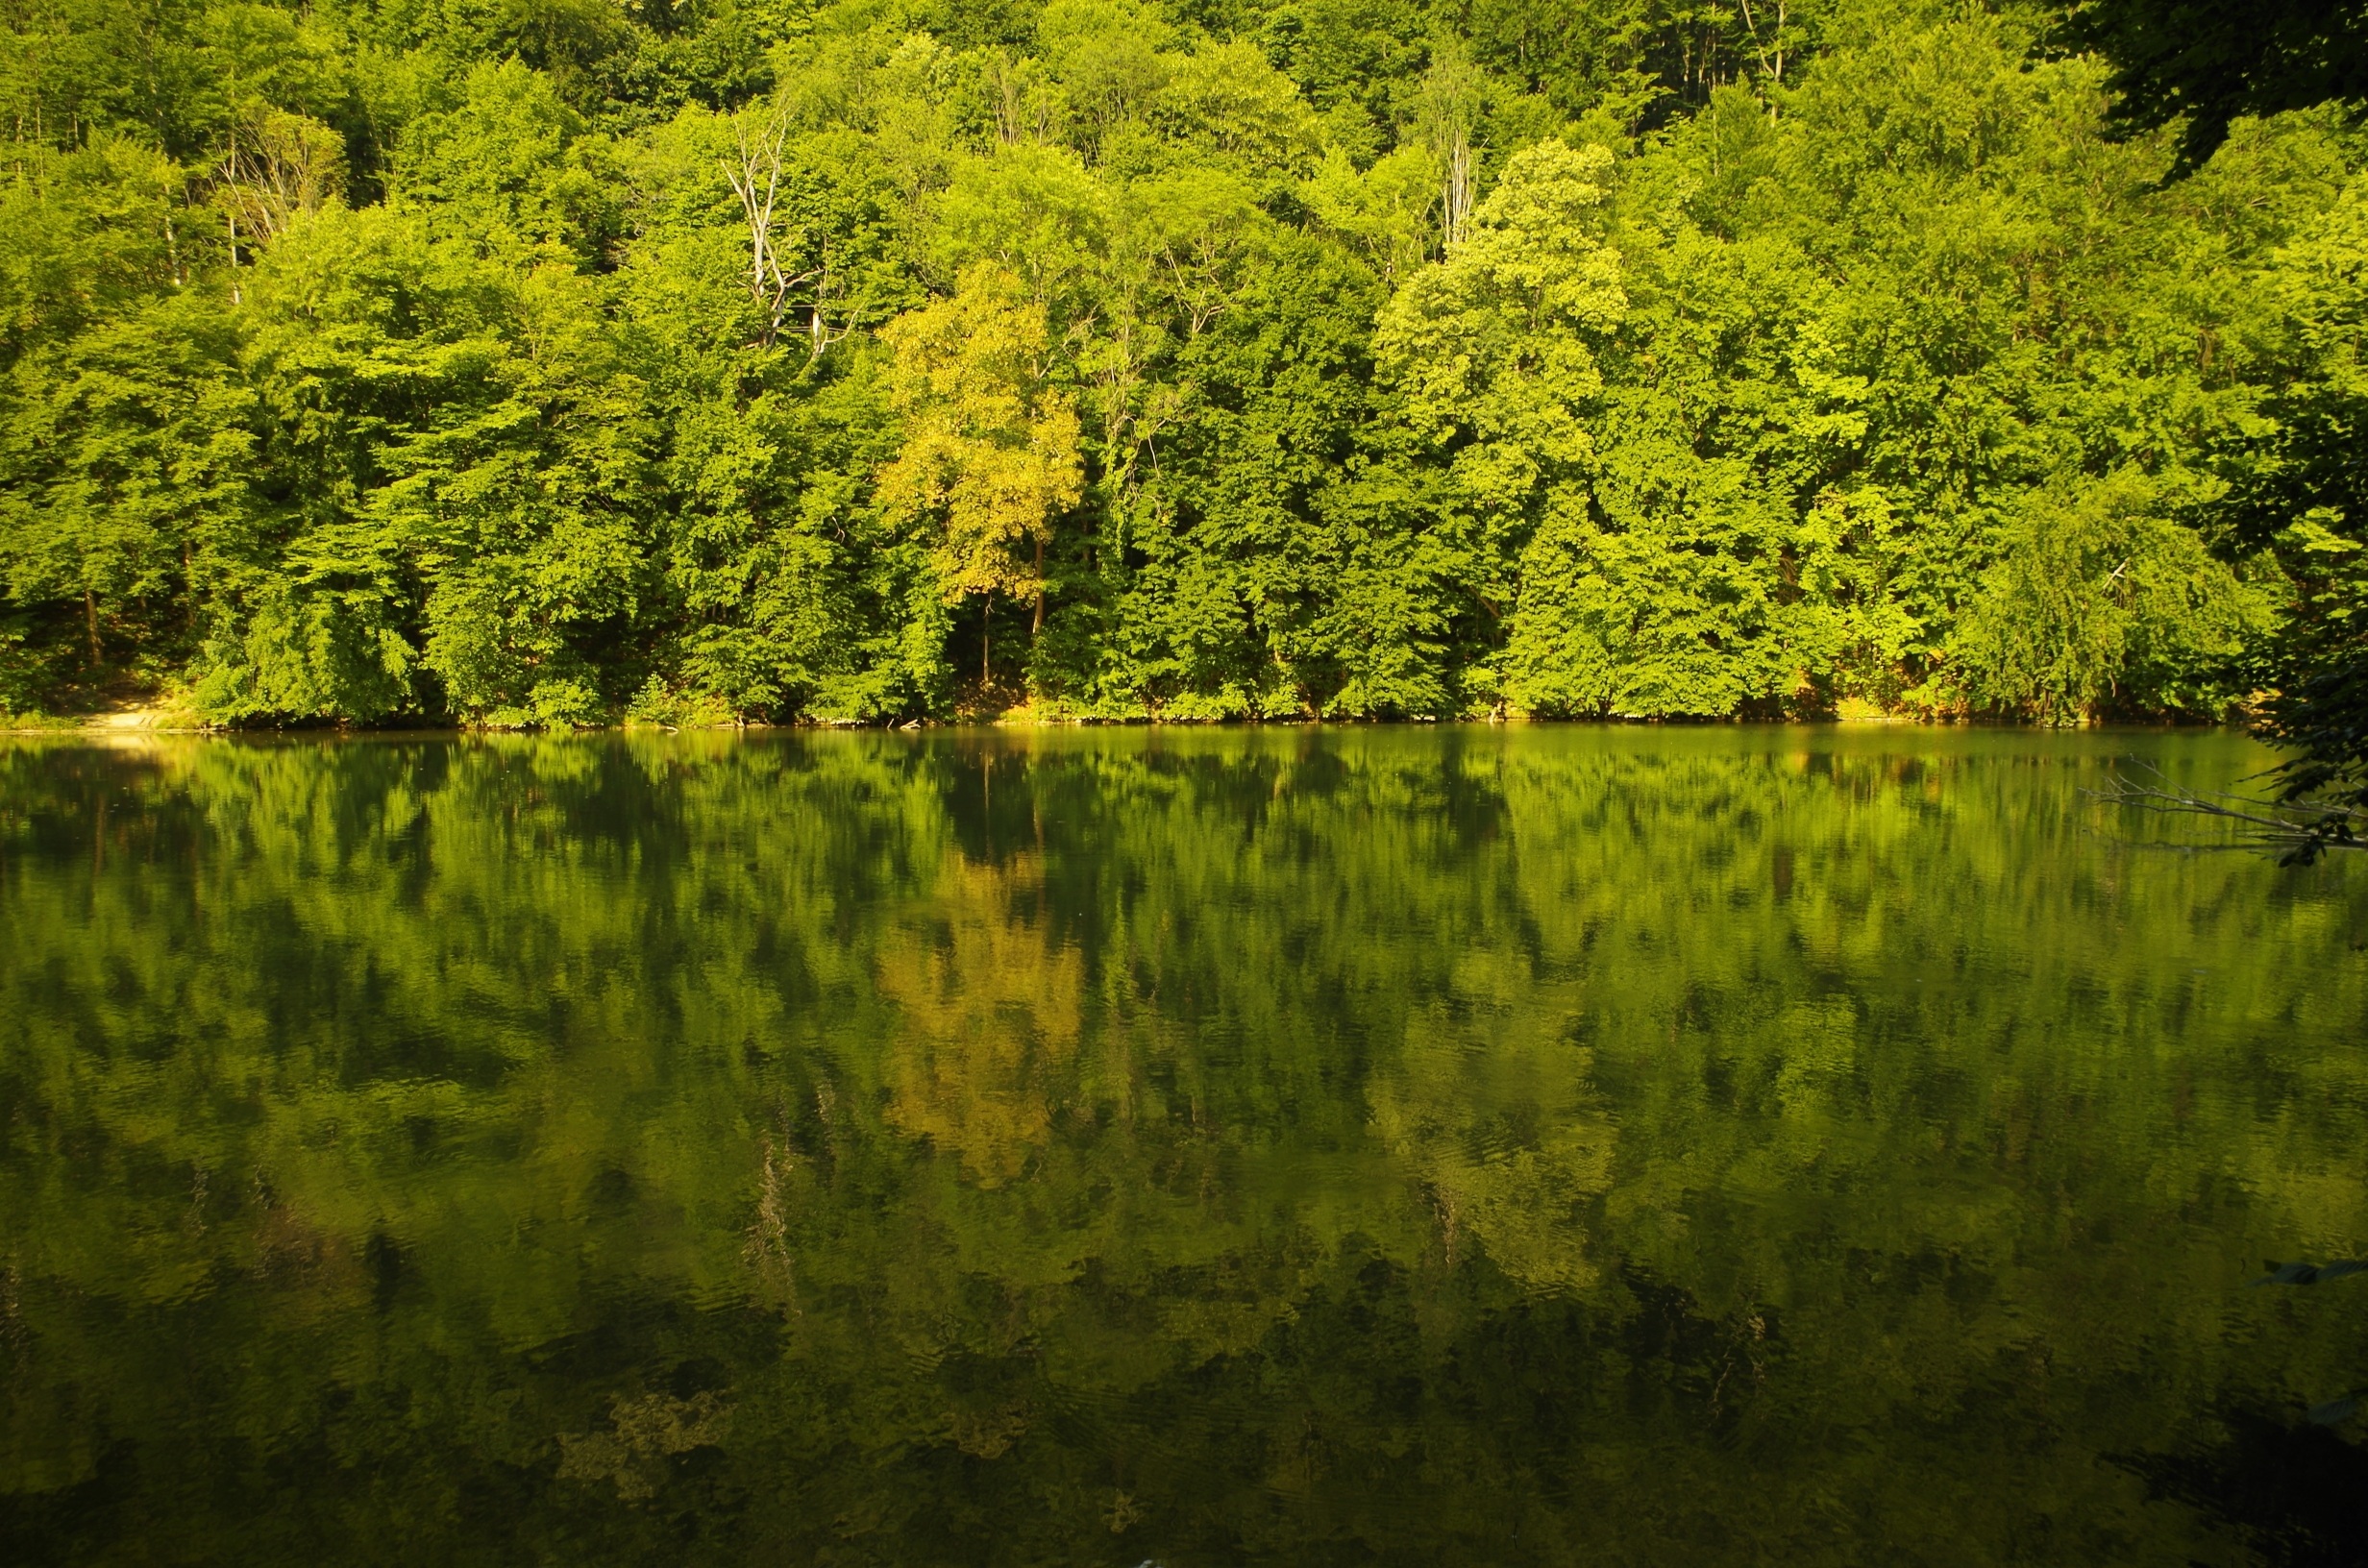
landscape, tree, water, nature, forest, grass, wilderness, plant, meadow, sunlight, morning, leaf, flower, lake, river, pond, green, reflection, autumn, waterfront, season, lakeside, vegetation, wetland, woodland, habitat, mood, ecosystem, water surface, rural area, forest lake, natural environment, atmospheric phenomenon, woody plant